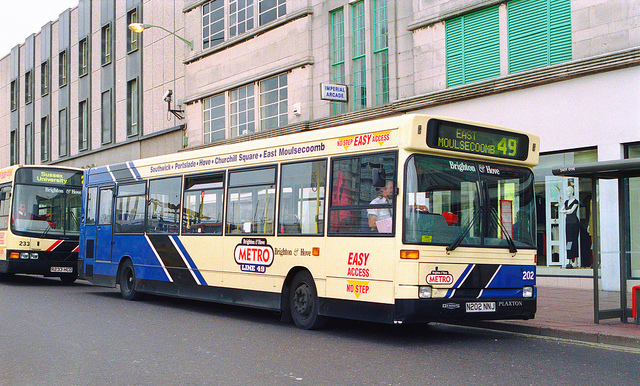
The bus is at the curb, waiting by the bus stop.

a yellow and blue bus parked on the street

A city bus parked in front of another city bus outside a building.